Sky position (RA, Dec in degrees): 148.577, 29.885
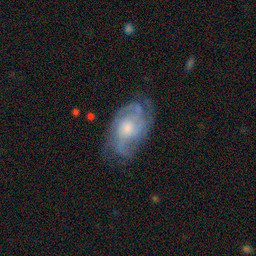
Galaxy morphology: Unbarred Loose Spiral Galaxies